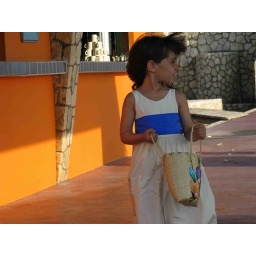
Sophie, so elegant in her flower girl dress.